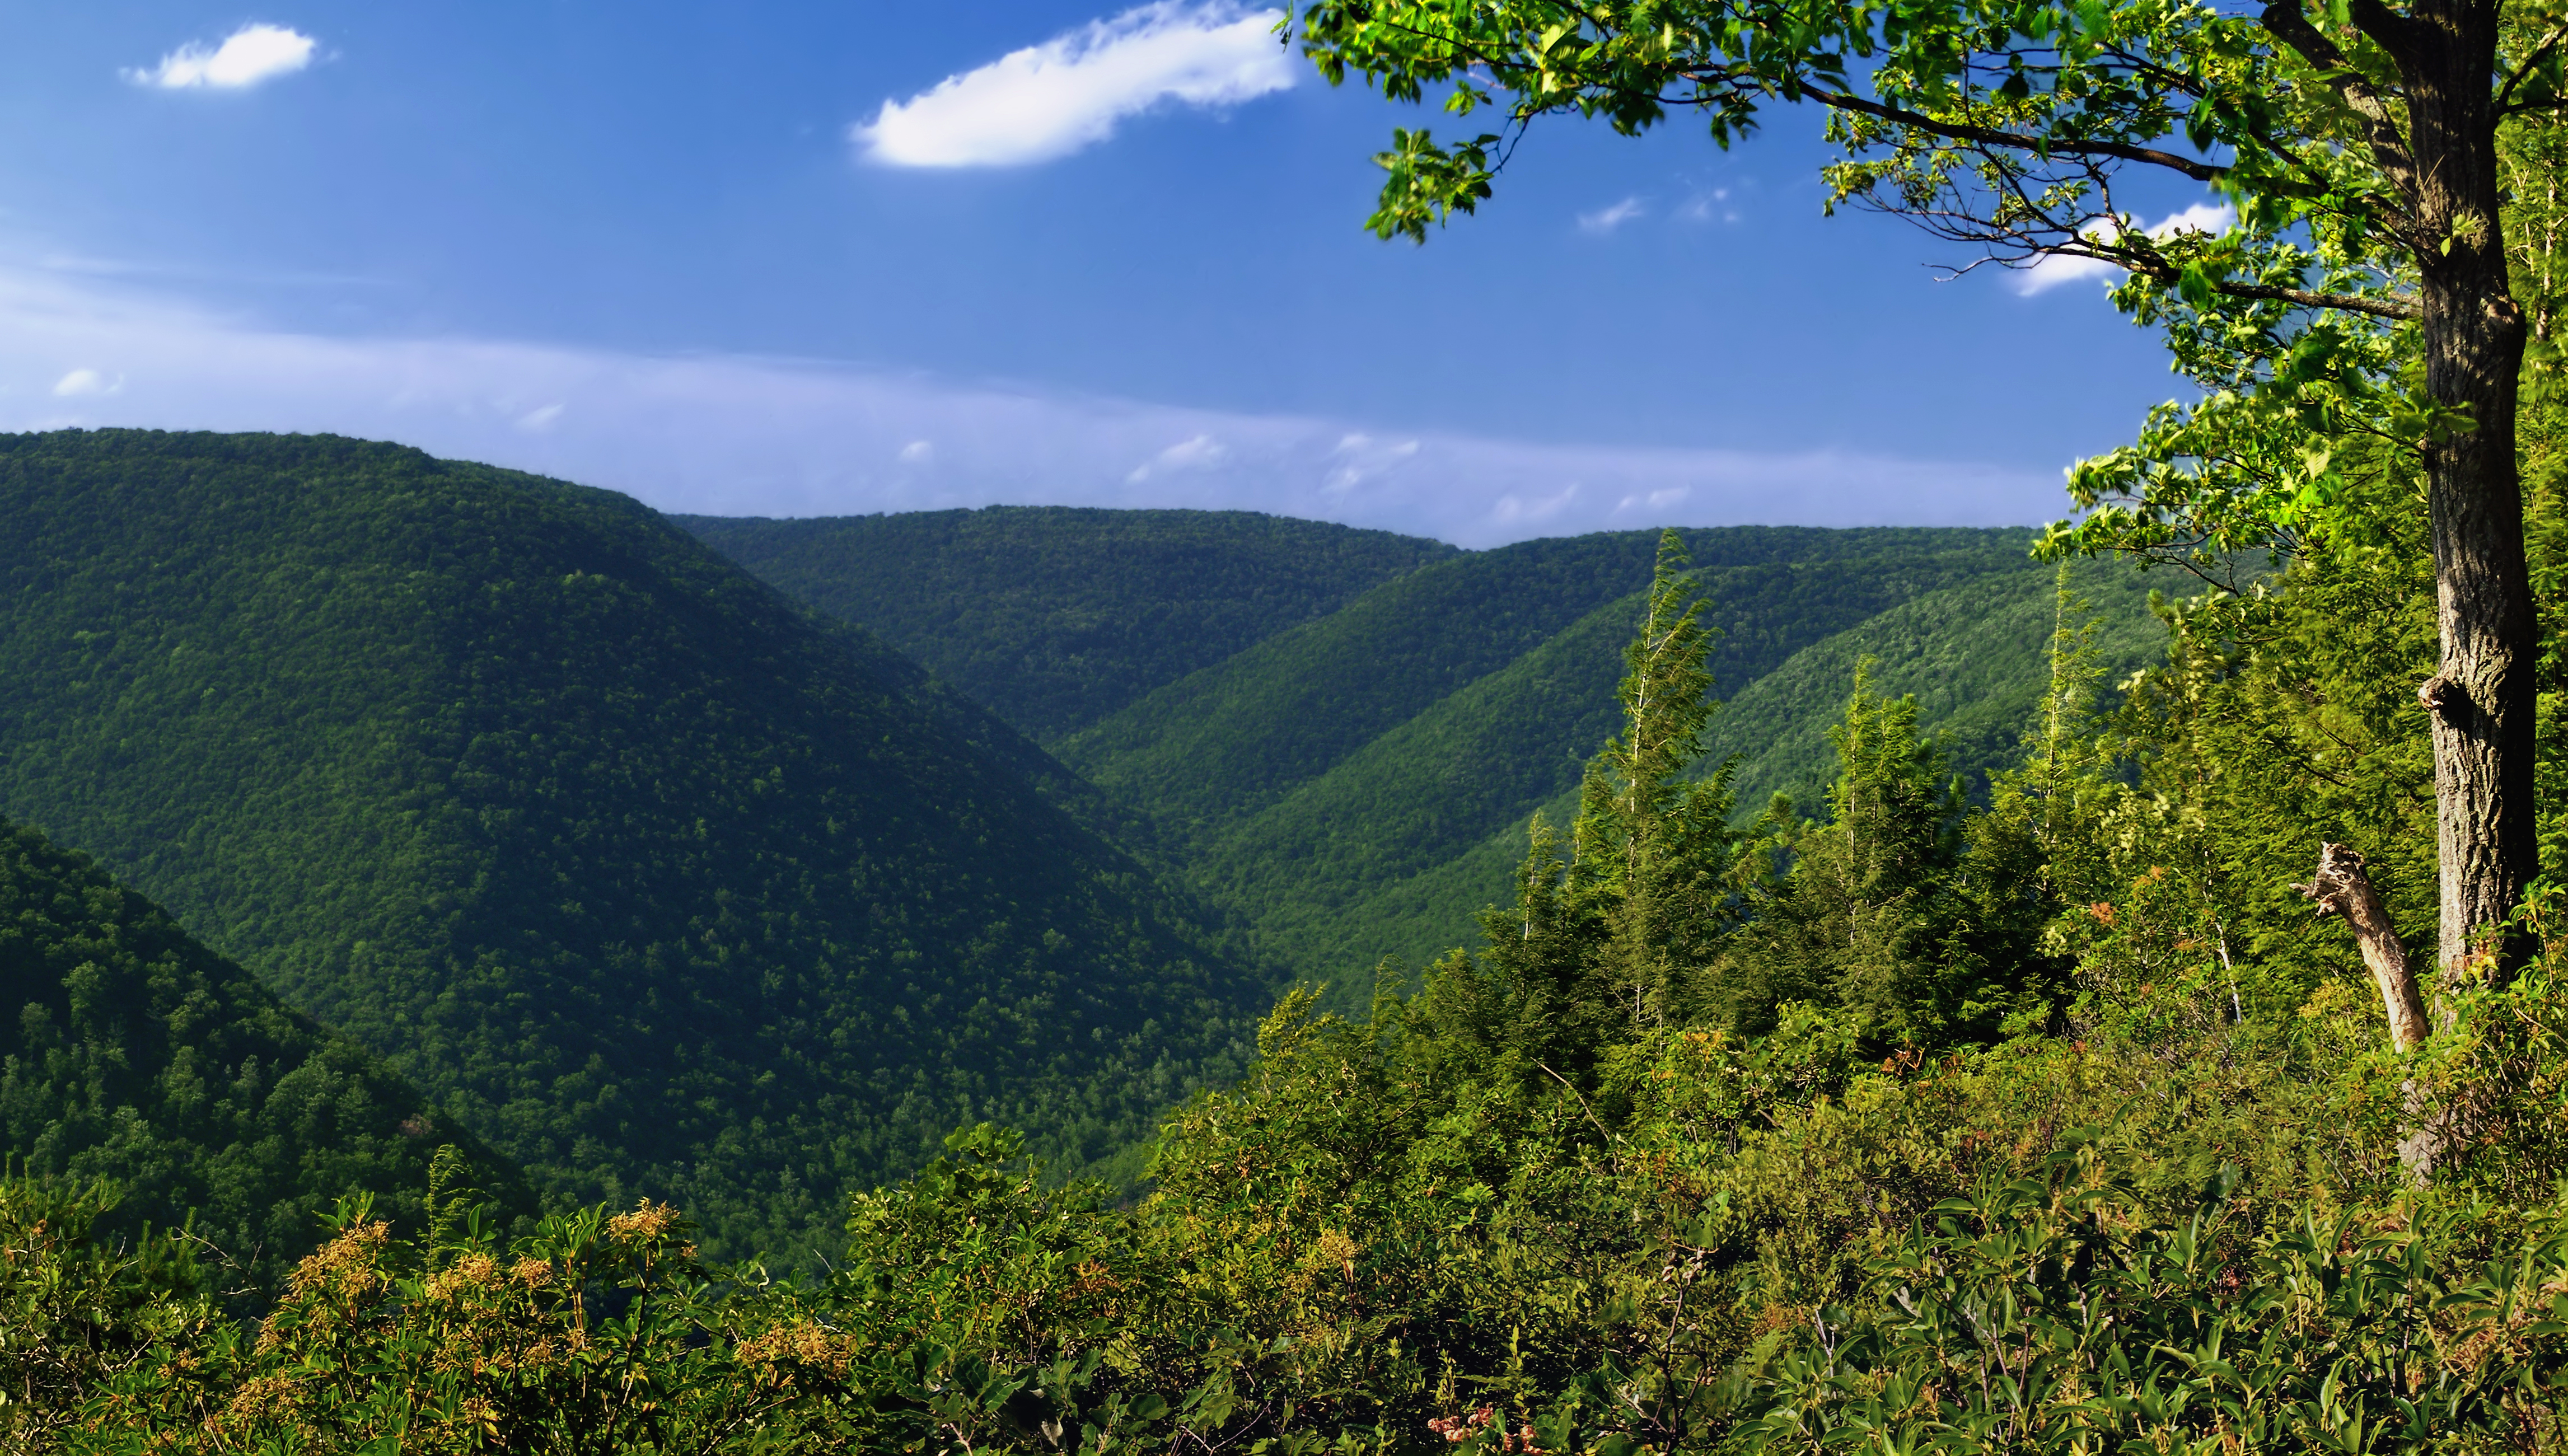
landscape, tree, nature, forest, wilderness, mountain, trail, meadow, leaf, hill, valley, mountain range, summer, green, jungle, autumn, ridge, hills, creativecommons, mountains, vegetation, rainforest, clintoncounty, appalachianmountains, alleghenyplateau, cameroncounty, elkstateforest, pennsylvaniawilds, pennsylvania, sproulstateforest, countylinevista, countylineview, plateau, woodland, habitat, ecosystem, biome, natural environment, geographical feature, mountainous landforms, temperate broadleaf and mixed forest, temperate coniferous forest